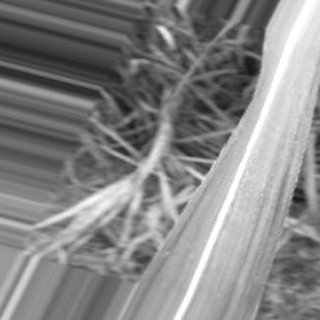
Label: sugarcane_bacterial_blight